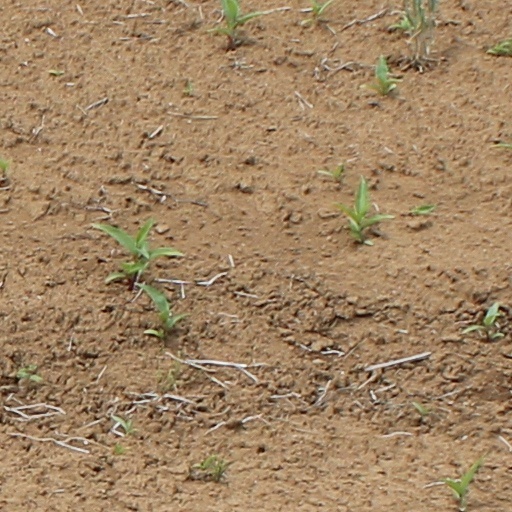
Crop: wheat